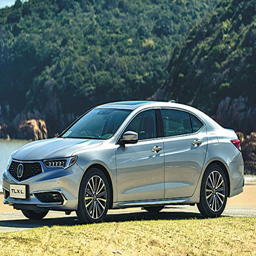
target eyes fast growth in the world 's largest car market